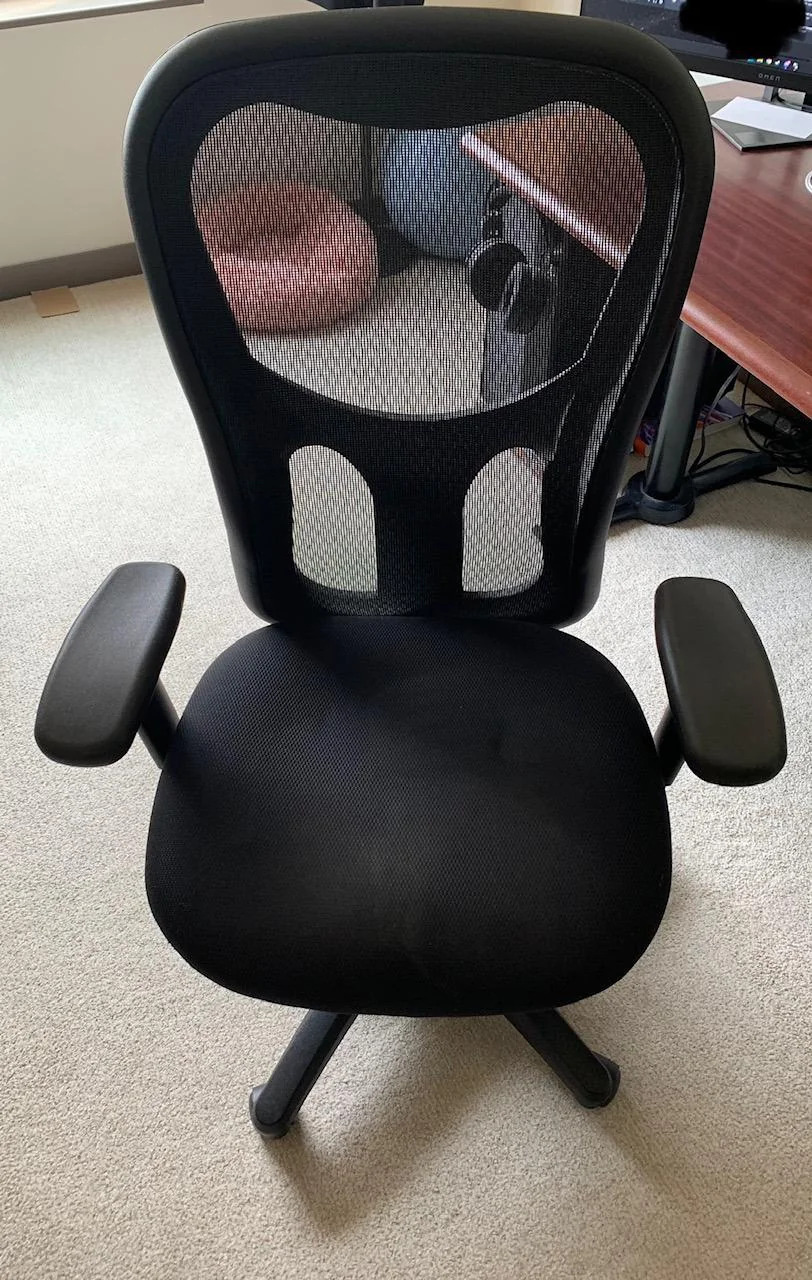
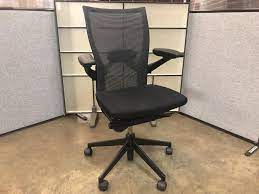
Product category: items_chair
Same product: no